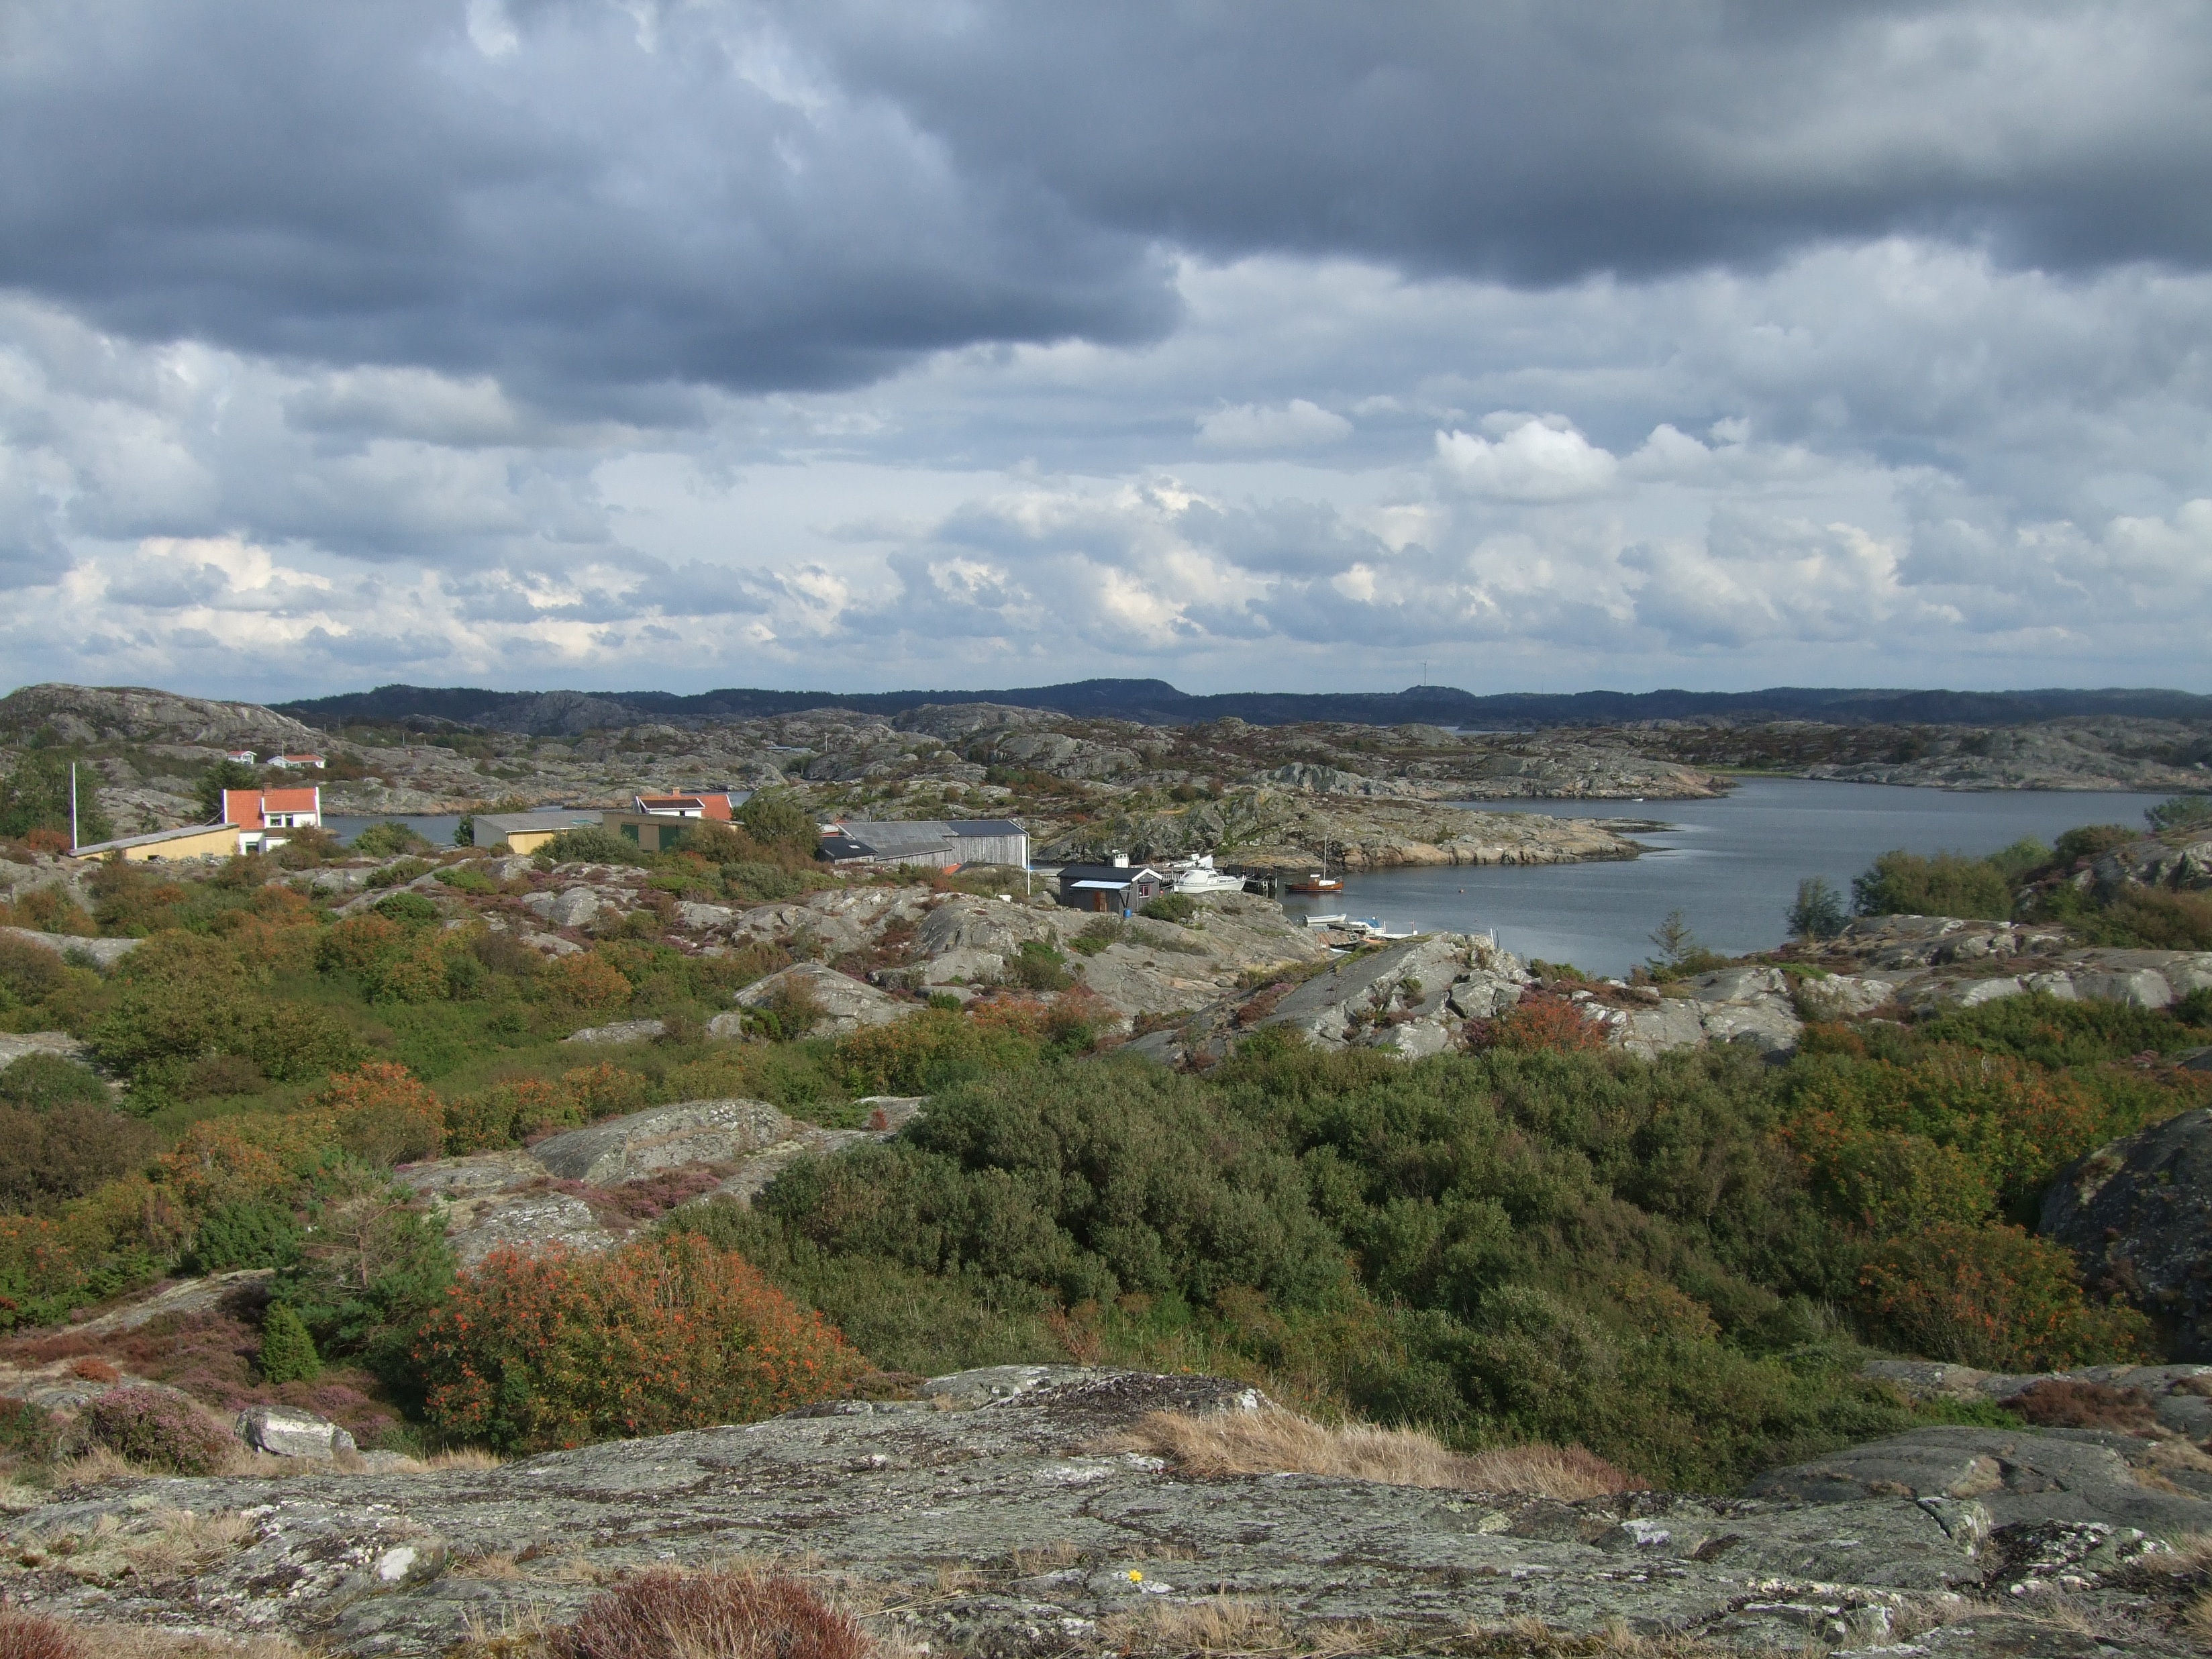
landscape, sea, coast, mountain, cloud, hill, shore, cliff, cove, bay, reservoir, terrain, sweden, archipelago, loch, cape, aerial photography